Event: Nepal Earthquake
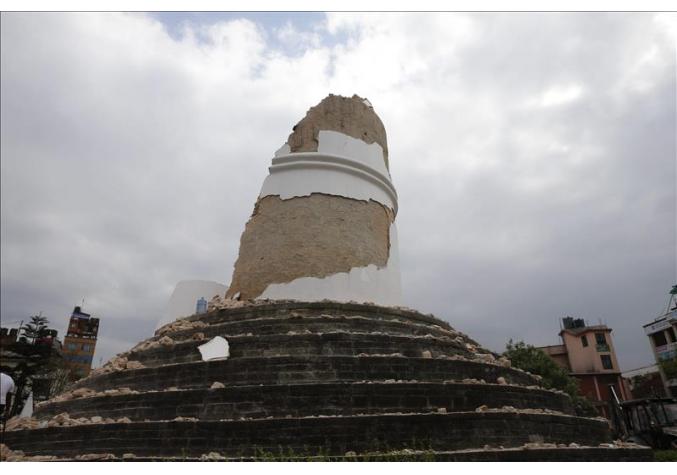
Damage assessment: damage